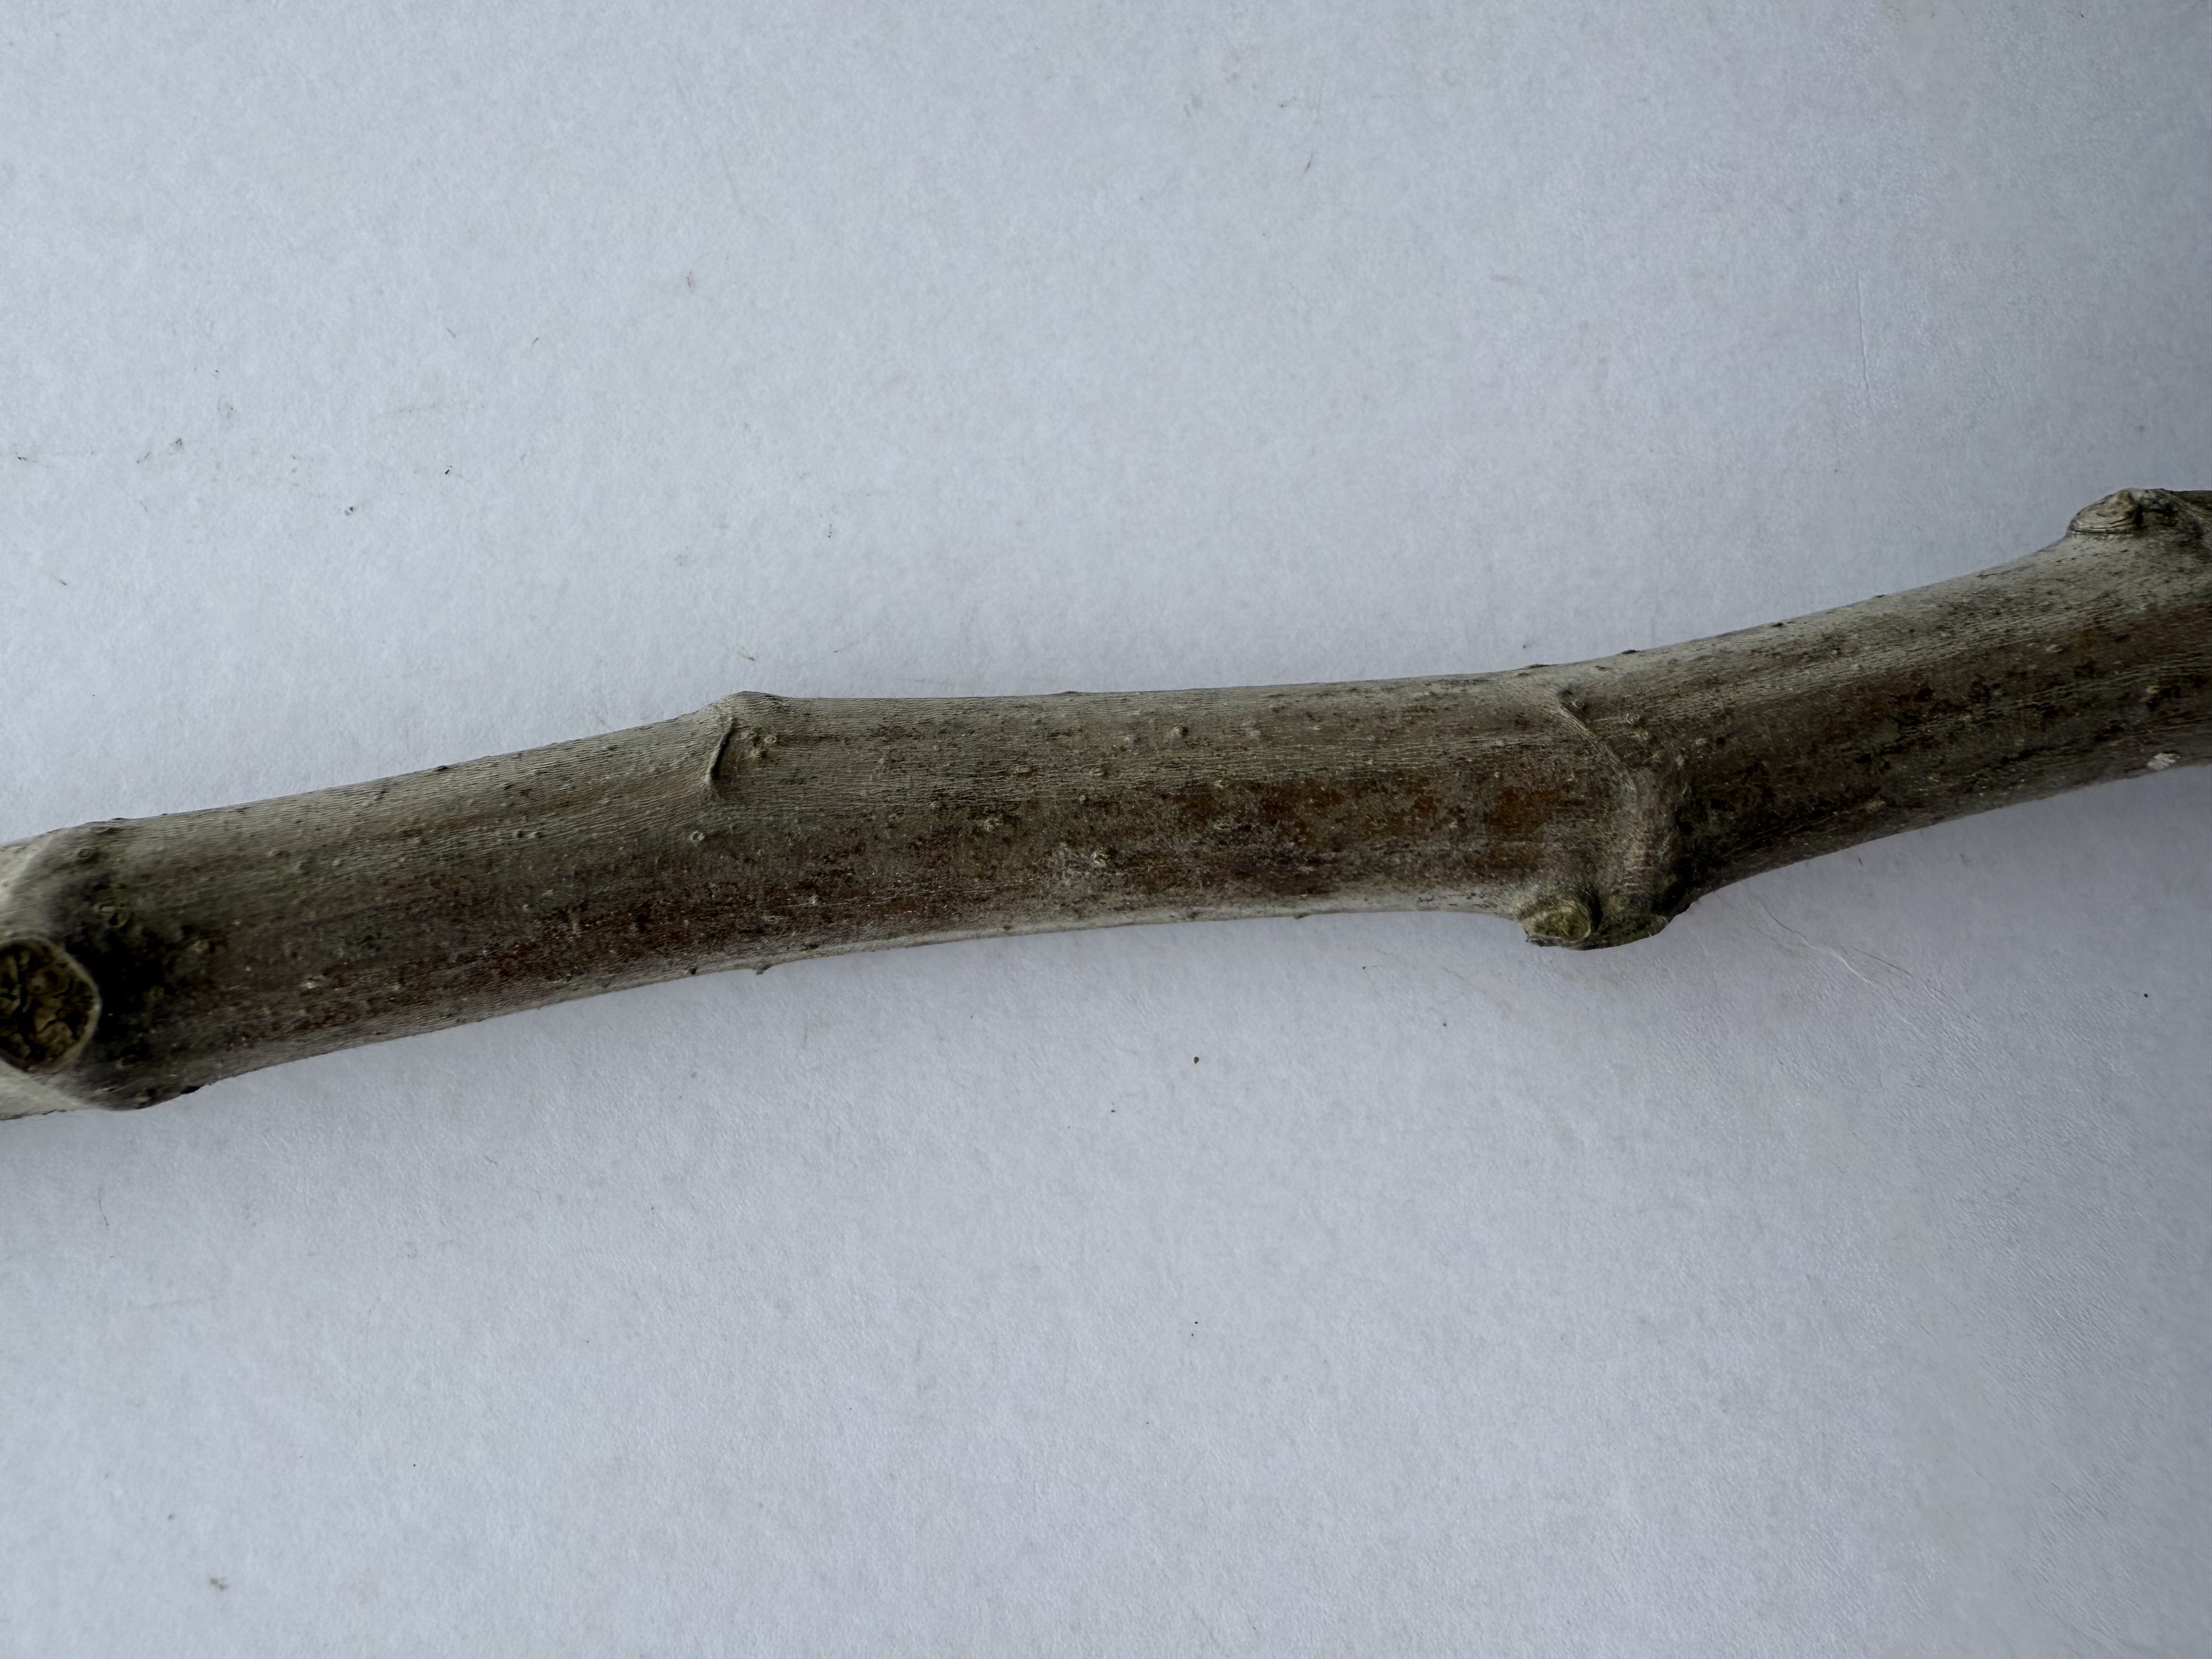
Variety: Black Fig